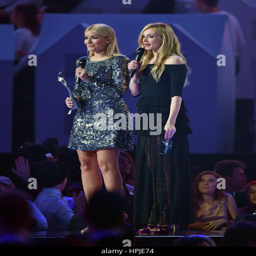
radio personality and actor on stage at awards